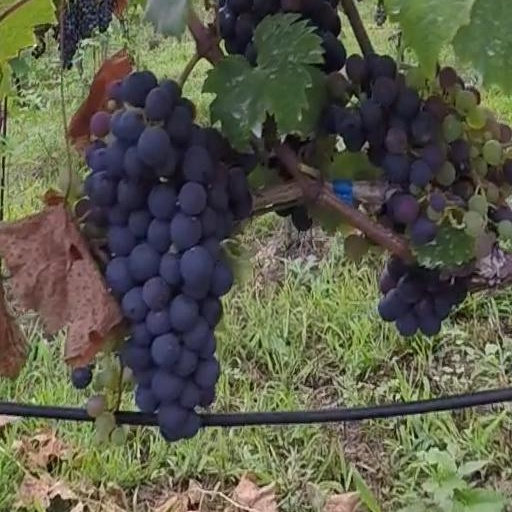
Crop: grape